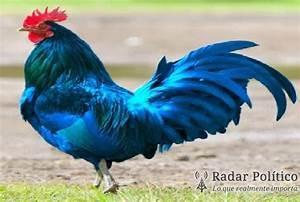
chicken